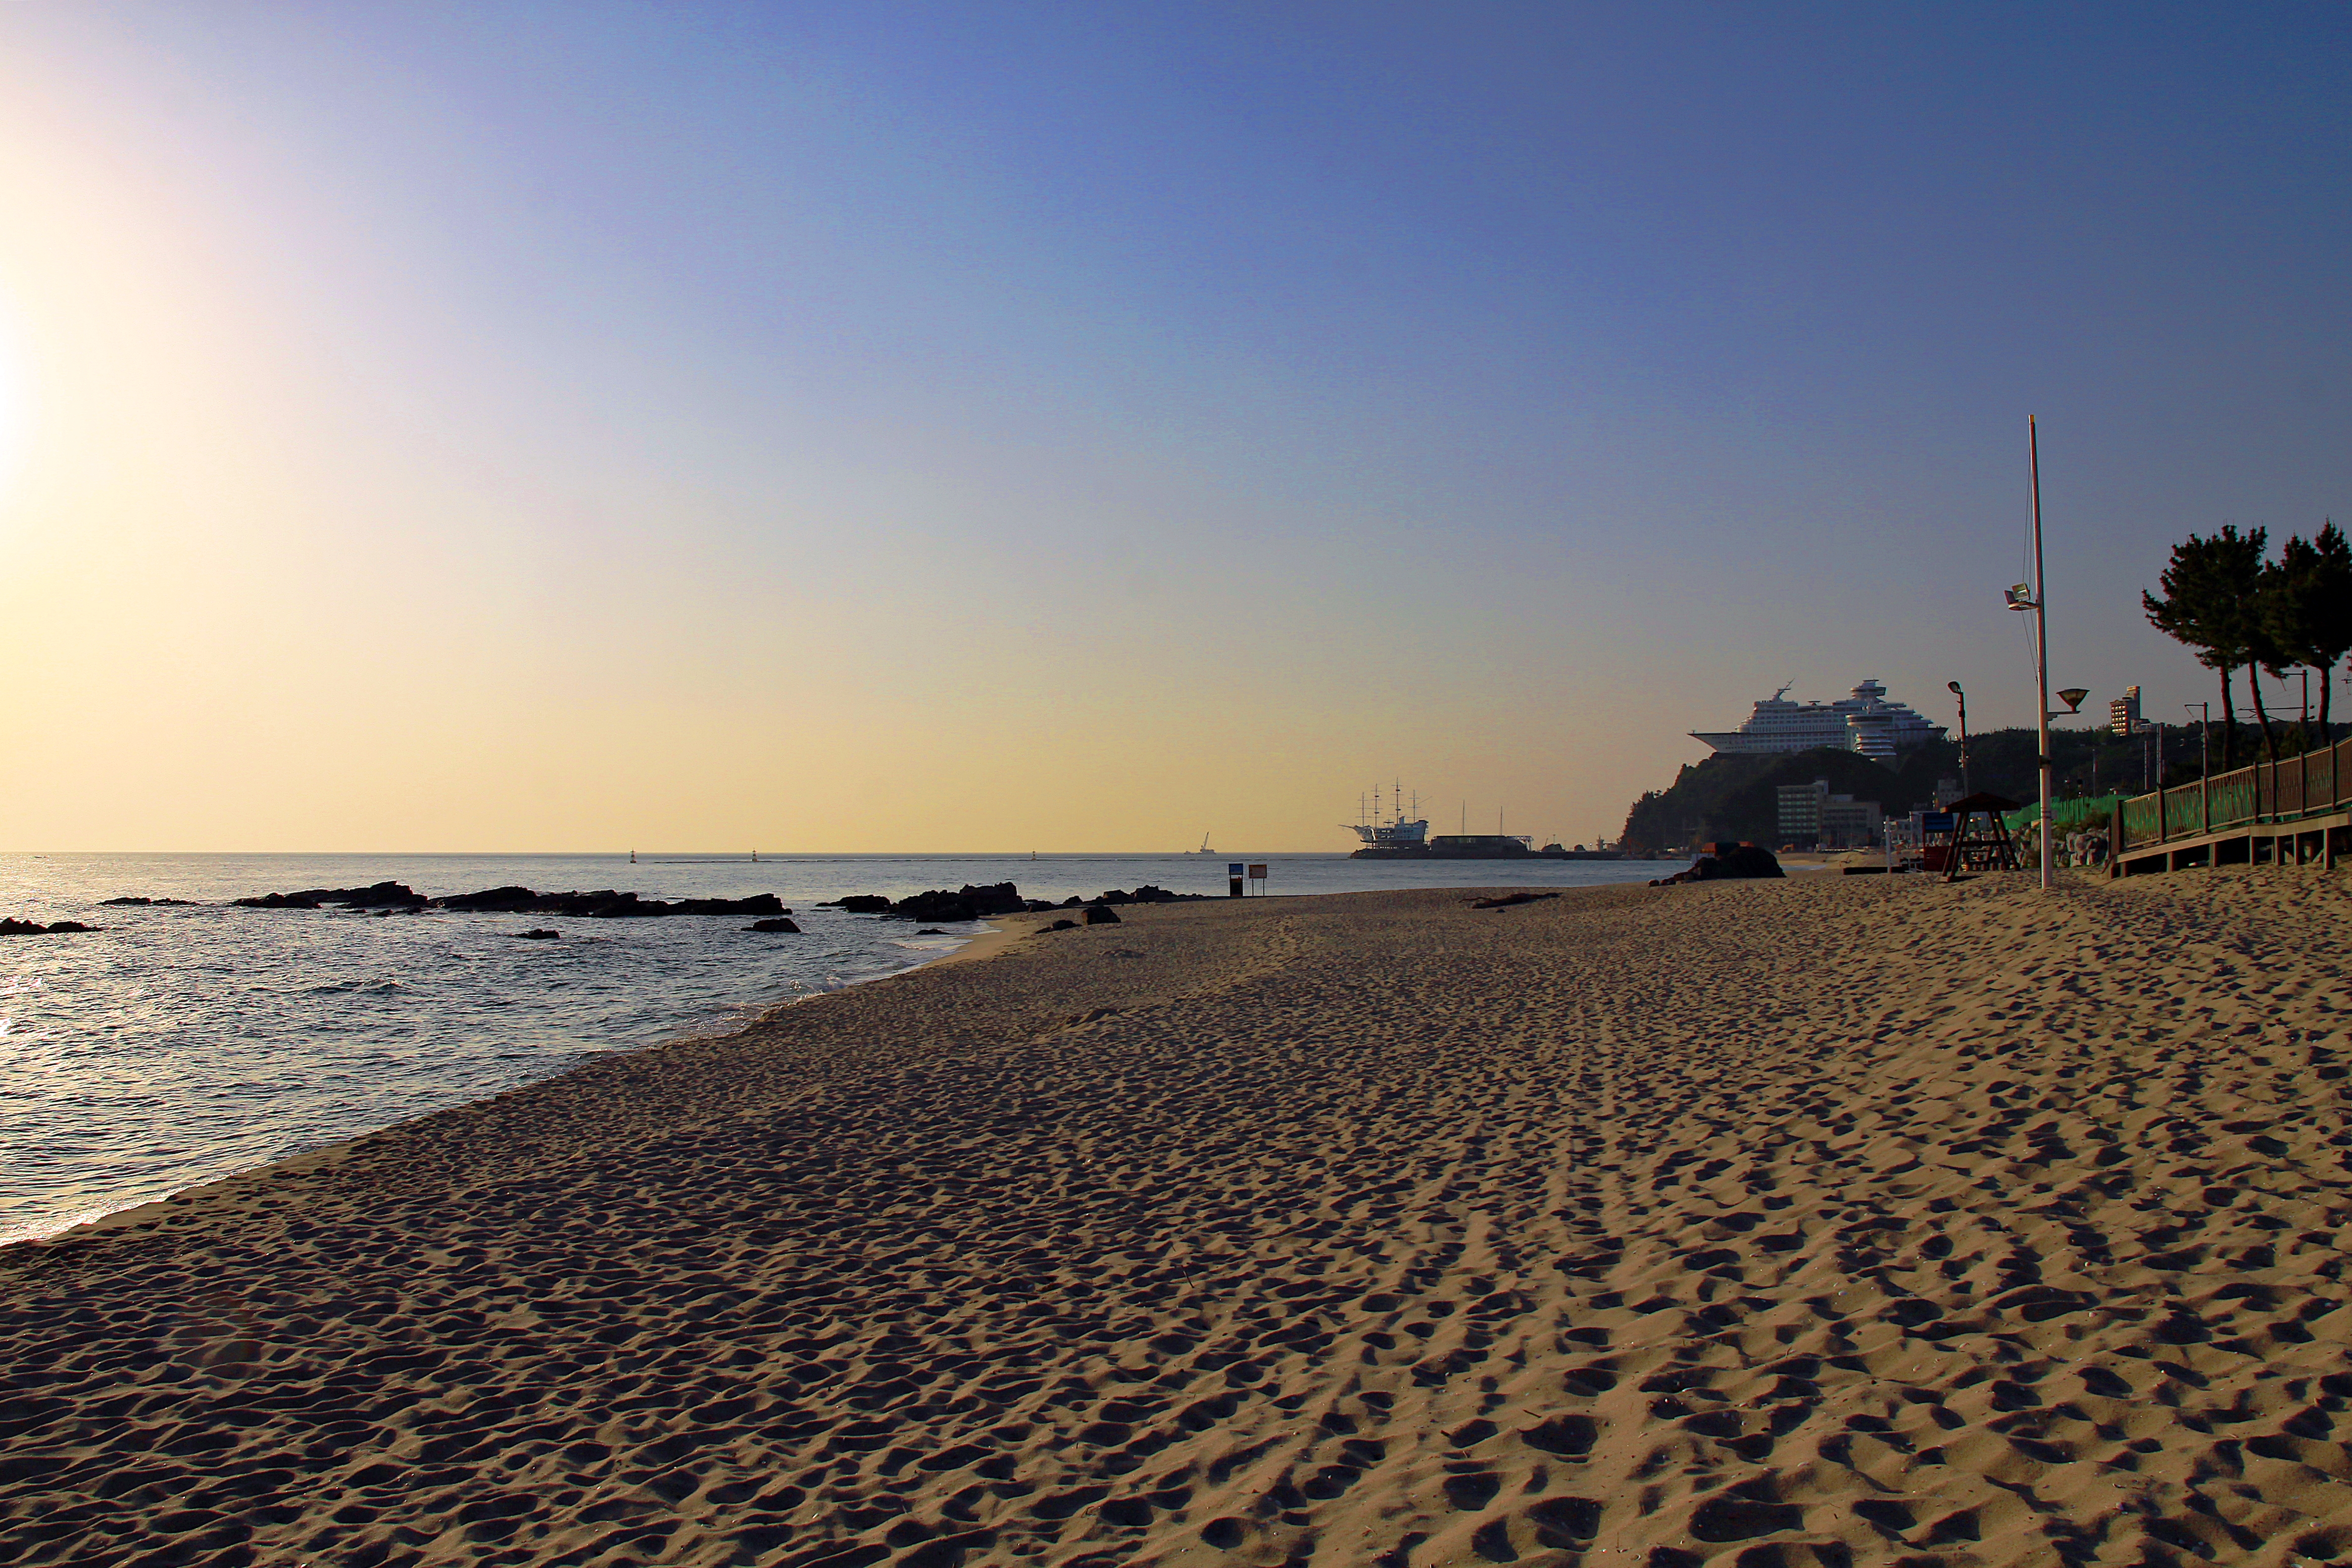
korea, ocean, sea, wave, beach, sky, shore, coast, sand, horizon, morning, evening, cloud, water, vacation, sunset, tree, calm, summer, landscape, sunlight, coastal and oceanic landforms, sunrise, dusk, wind wave, photography, bay, tropics, mountain, tourism